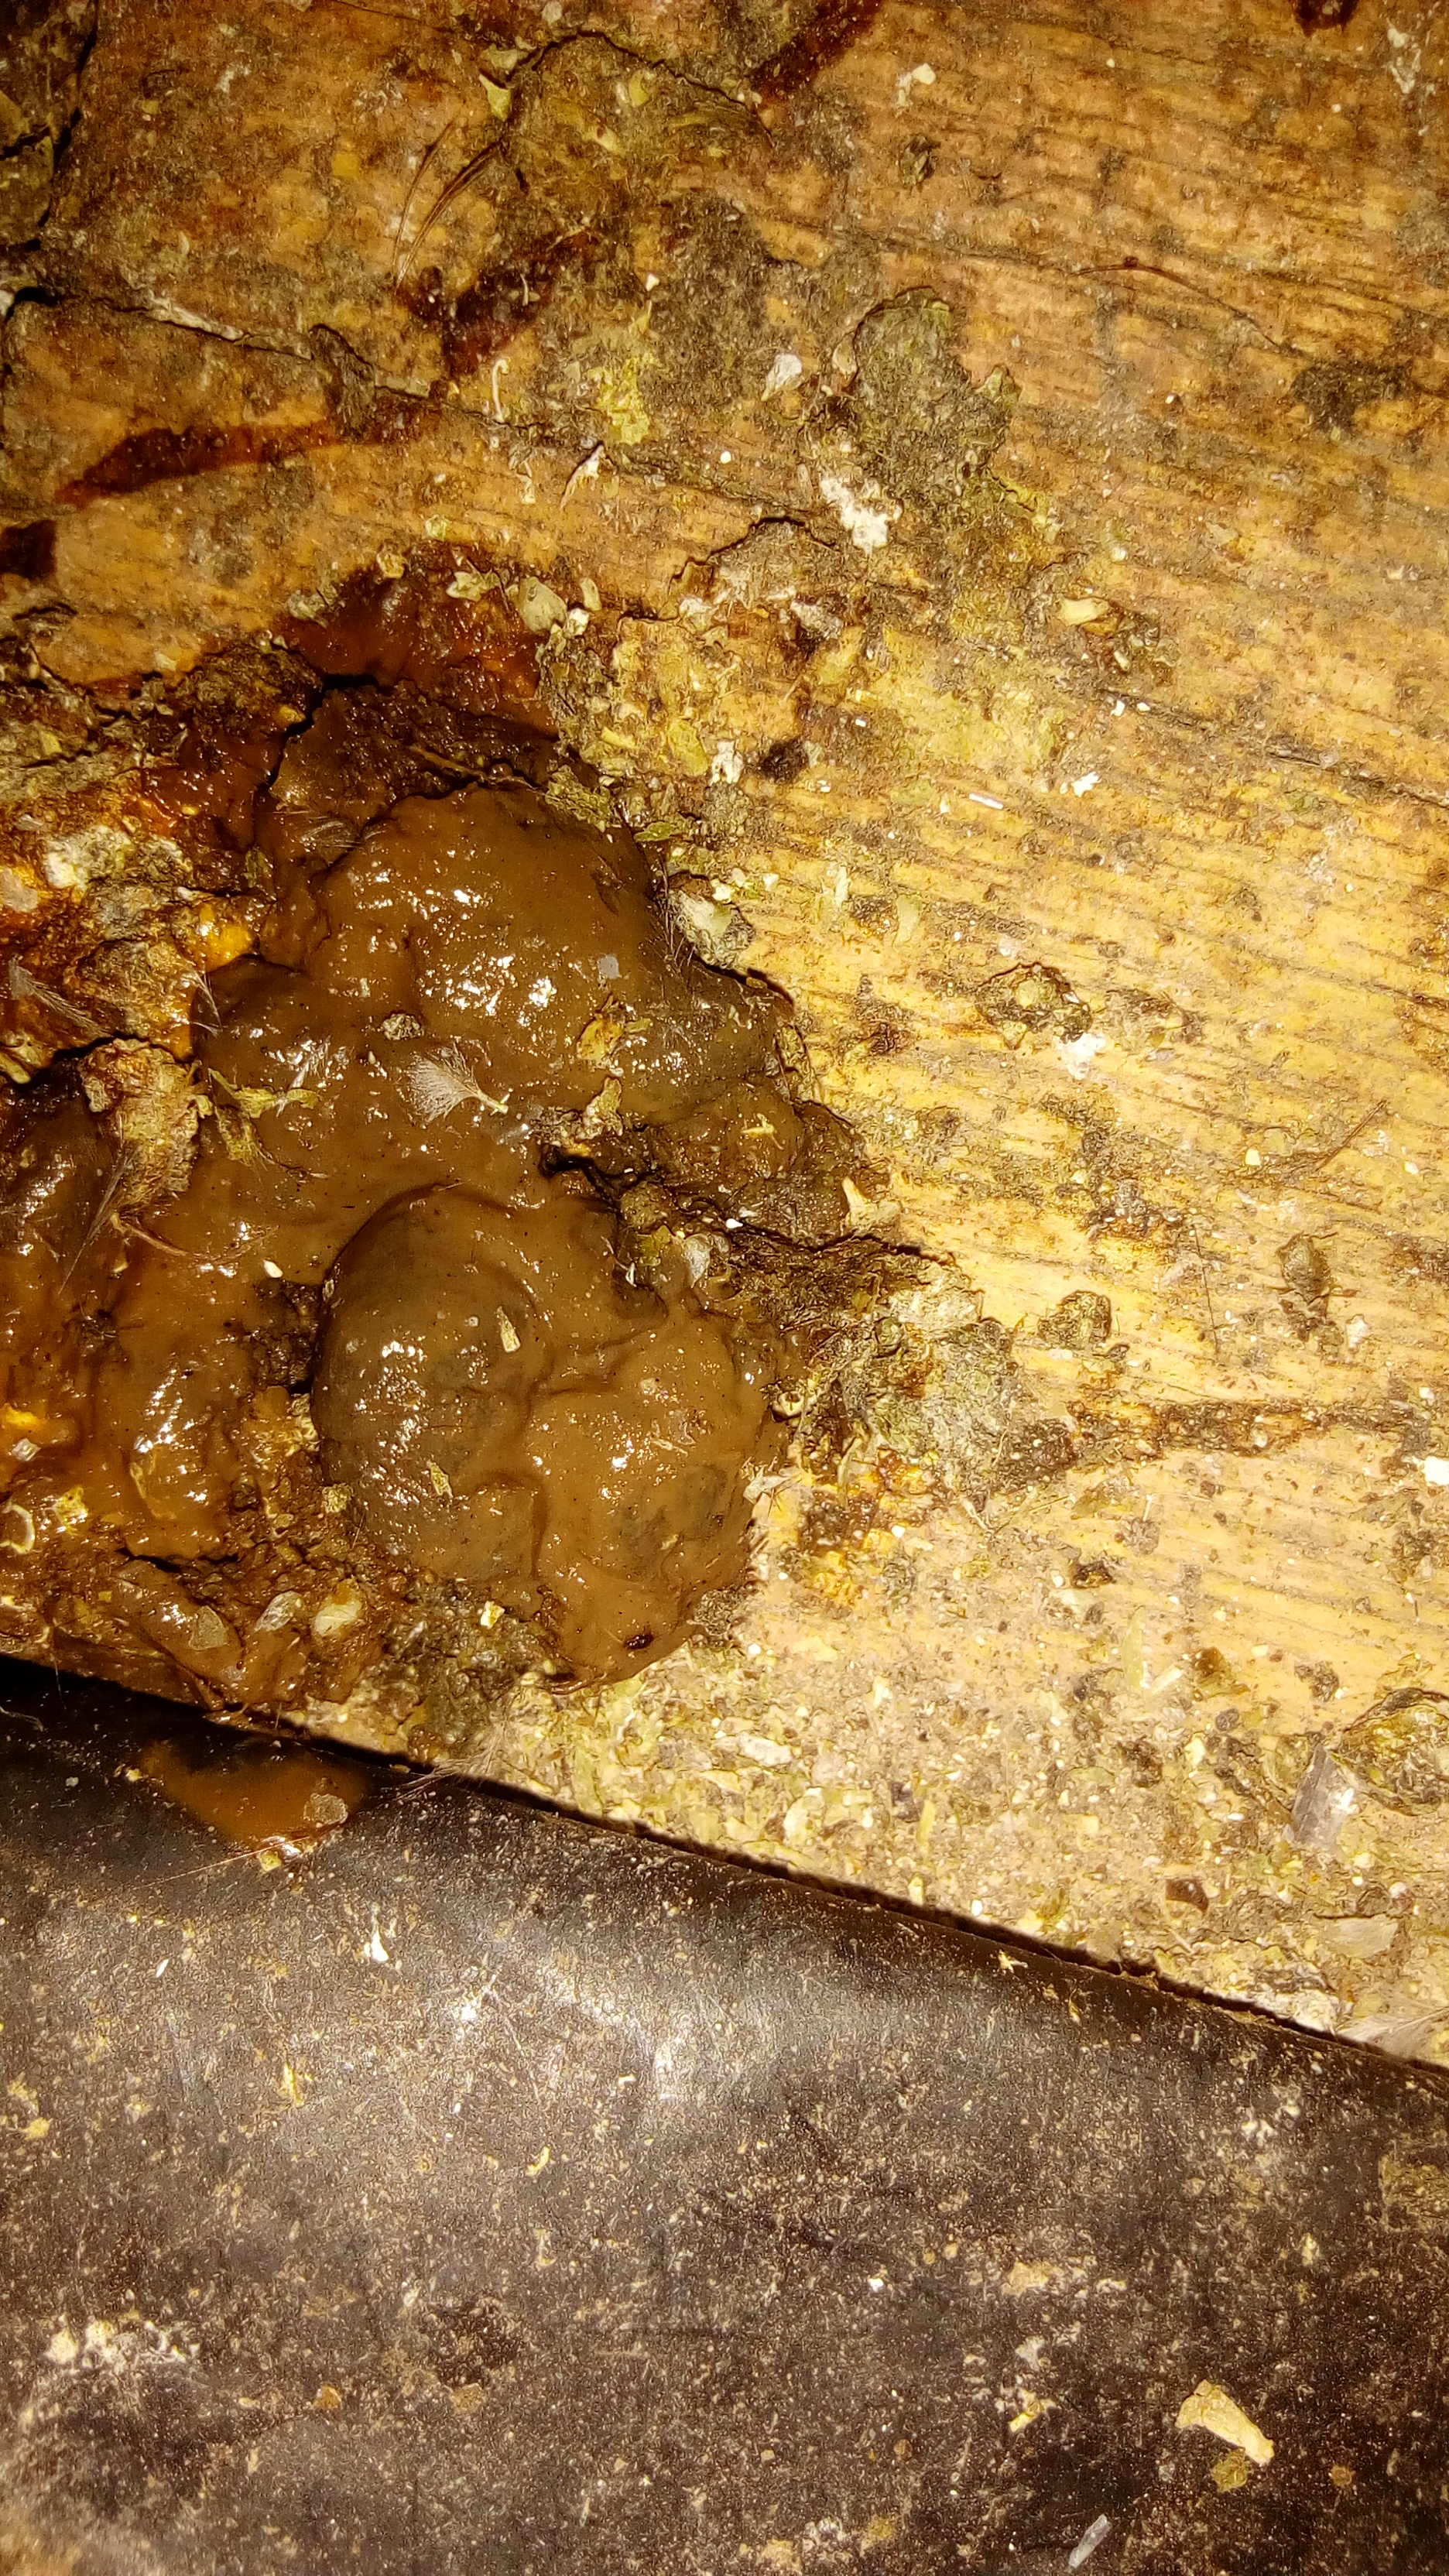
PCR-confirmed diagnosis: Coccidiosis